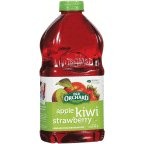
Item Name: Old Orchard Juice Cocktail Blend, Apple Kiwi Strawberry, 64 oz (Pack of 8)
Value: 512.0
Unit: Ounce

Price: 6.86